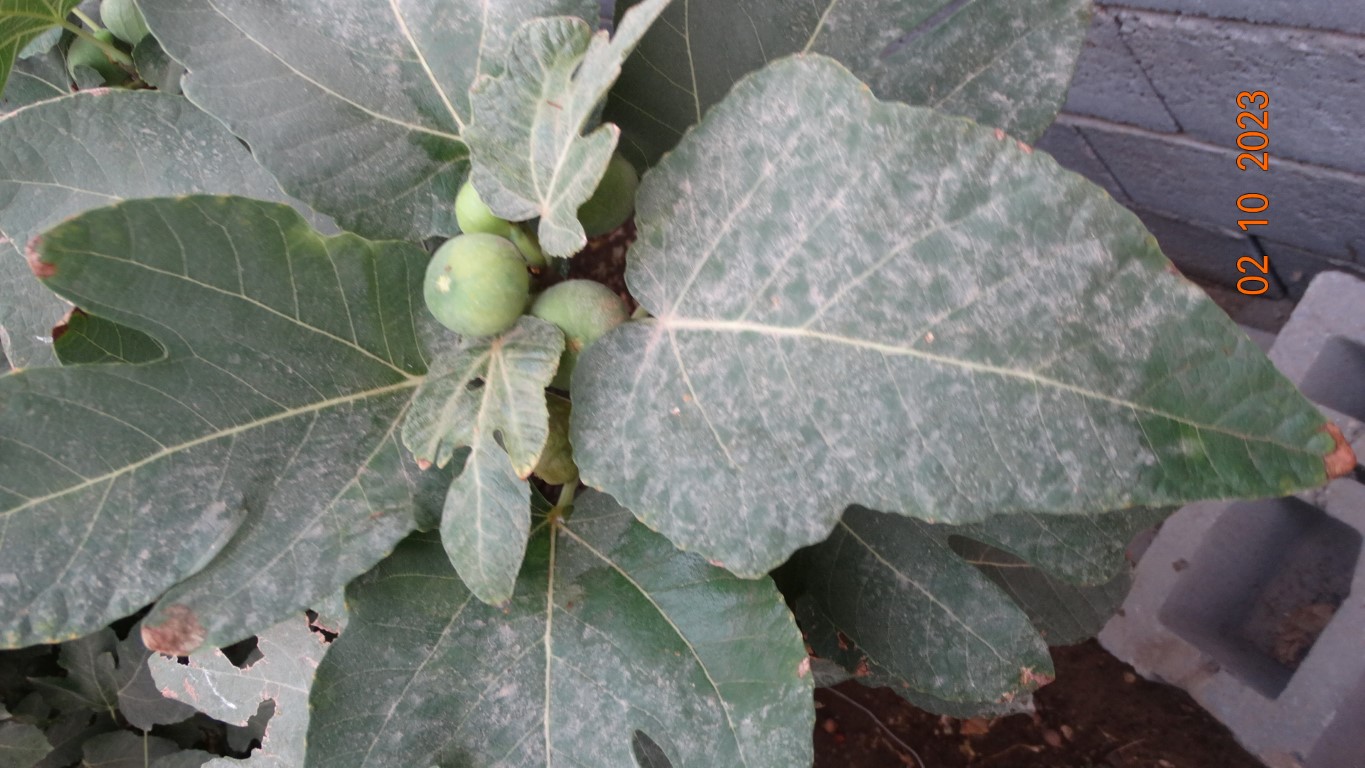
Label: healthy